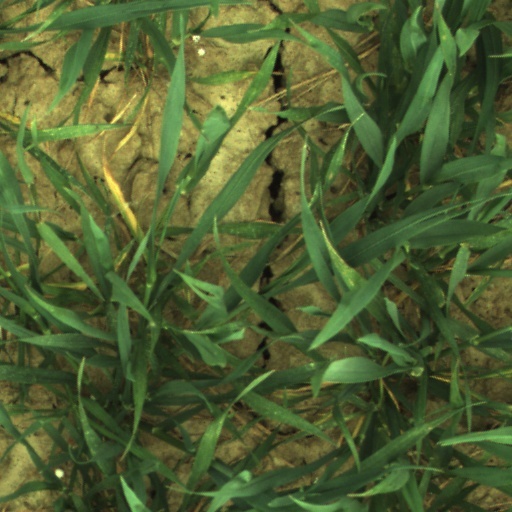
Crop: wheat